Ozma of Oz

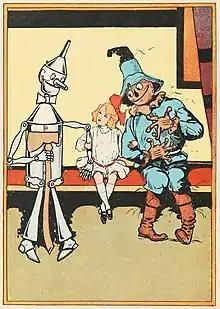
A color illustration from the book

Luckily, Princess Ozma and her Royal Court of Oz (many of whom appeared in the two previous "Oz" books) just happen to cross over the Deadly Desert on a mission to free the royal family from the Nome King. Upon arriving, Ozma takes charge and has Dorothy, Billina and Tik-Tok released from Langwidere's custody. The three join Ozma's expedition to the Kingdom of the Nomes.